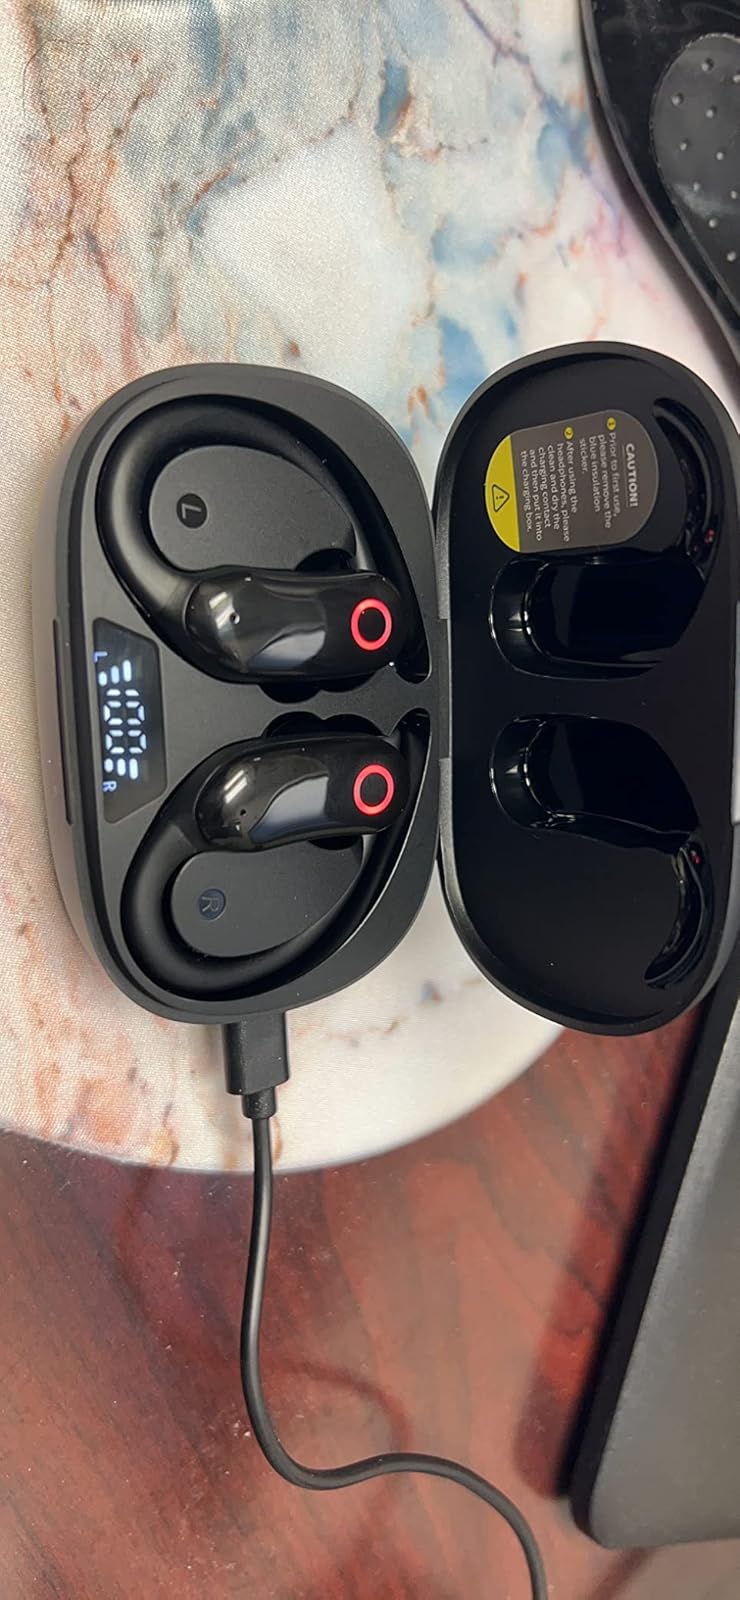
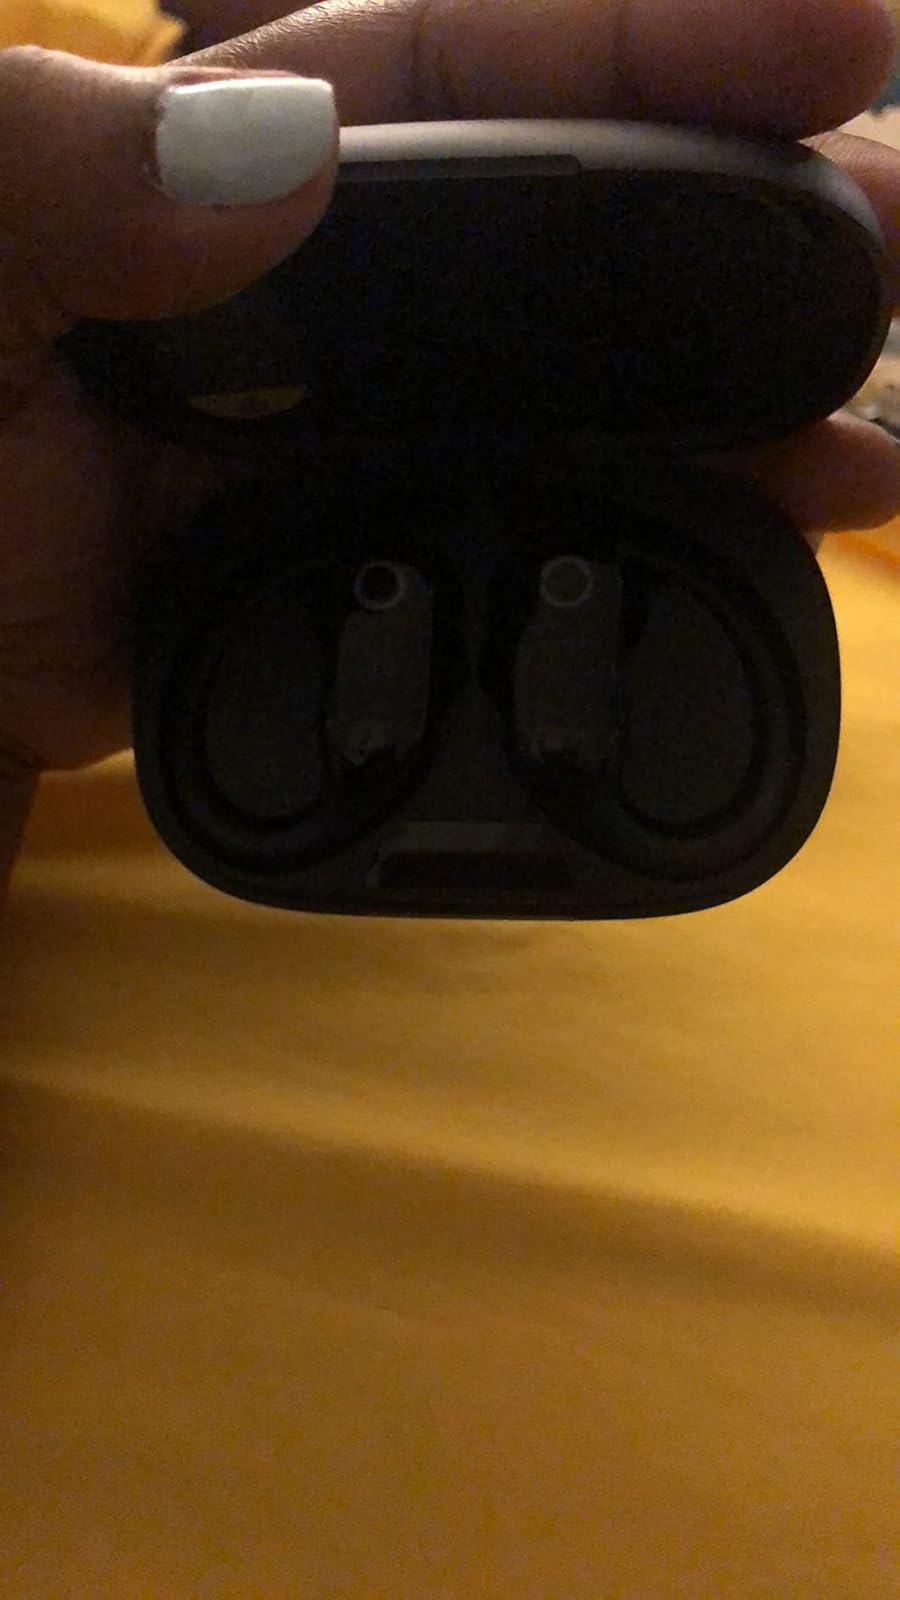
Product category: earbuds
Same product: yes